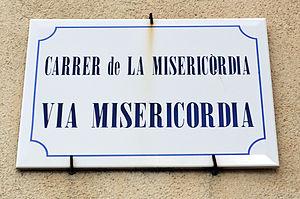
Plaque de signalisation
Alghero est une ville italienne d'environ 44 000 habitants, située dans la province de Sassari en Sardaigne, sur la côte nord-occidentale.